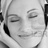
Emotion: happy